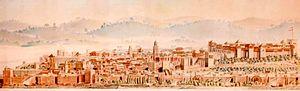
Ville de Silves - Maures
L'Algarve est une région administrative située au sud du Portugal continental. La ville de Faro en est la capitale administrative ; ses habitants sont appelés Algarviens. Il s'agit d'une des régions touristiques estivales les plus importantes du Portugal et d'Europe, grâce à ses plages et son patrimoine historique.